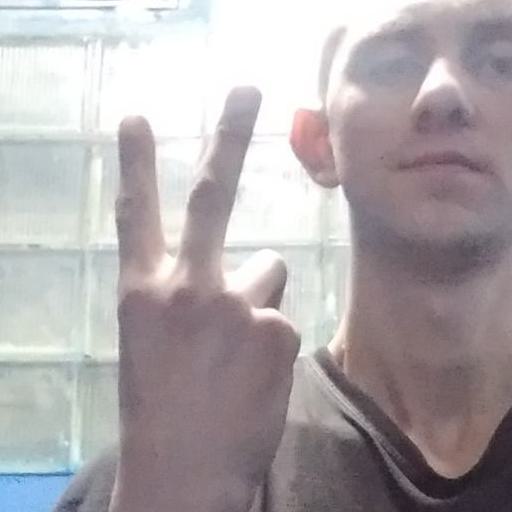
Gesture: peace_inverted